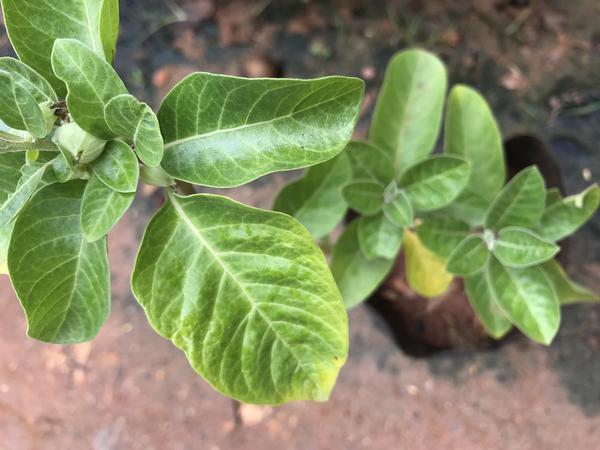
Plant: Ashwagandha